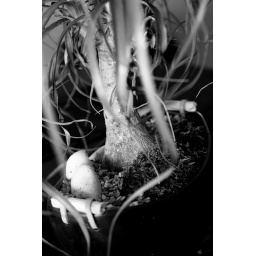
I don't know what this is, but it's sitting on the table in Steve's mom's dining room. I think it's pretty.